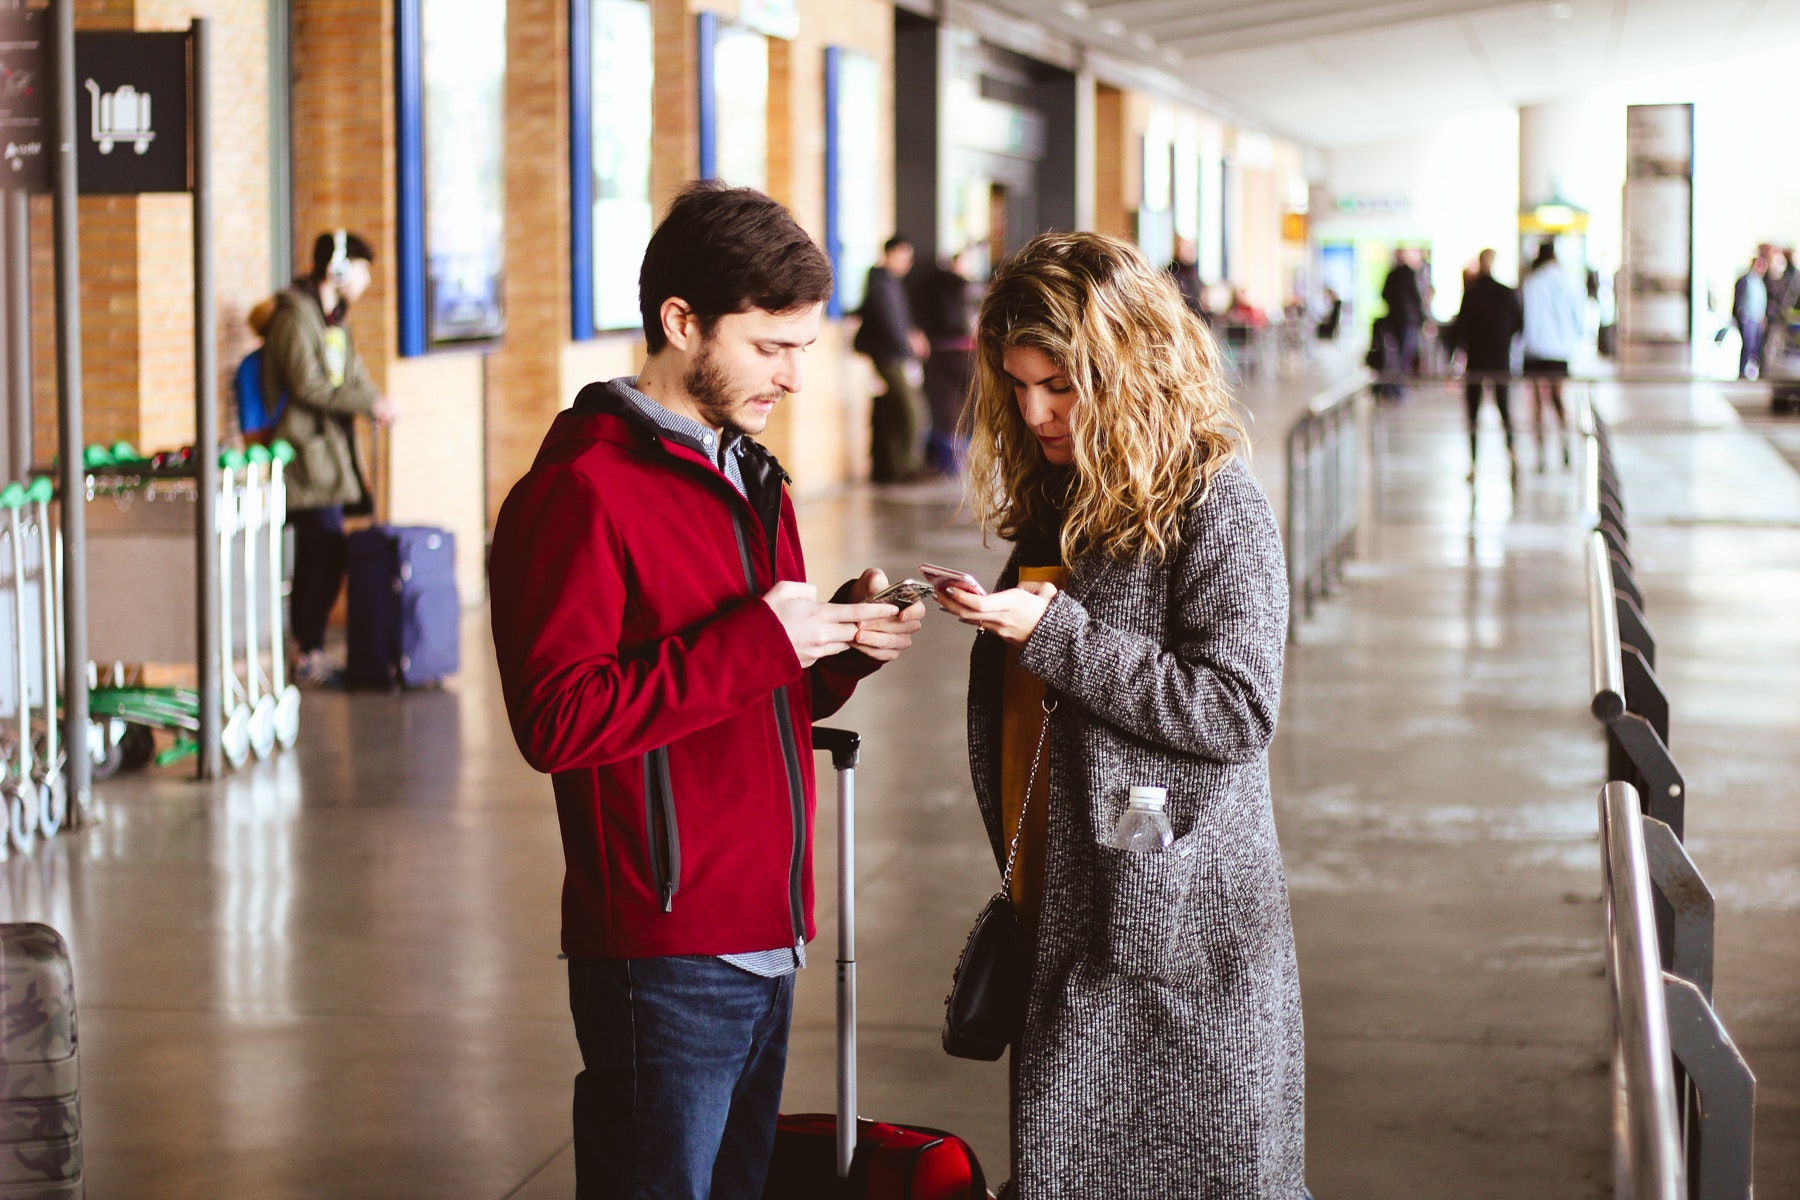
outerwear, girl, event